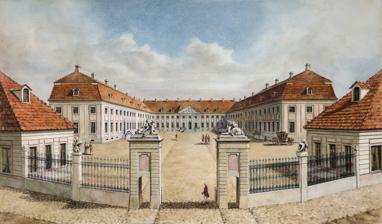
Building: New Grodno Castle
Country: Belarus
Year built: 1751
Palace in Grodno, Belarus Main gates and entrance to the New Grodno Castle in the 18th century New Grodno Castle as seen from across the Neman River , with the Old Grodno Castle looming in the distance, in 2007 The New Castle ( Belarusian : Новы замак , Lithuanian : Gardino Naujoji pilis ) in Grodno , Belarus is a royal palace of Augustus III of Poland and Stanisław August Poniatowski where the famous Grodno Sejm took place in 1793. New Grodno Castle is 116 metres (381 ft) above sea level. The royal residence was built on the high bank of the Neman River at a little distance from the Old Grodno Castle which had suffered great dilapidation in the aftermath of the Swedish occupation in the early 18th century. The two castles are joined by a 300-year-old arch bridge . The palace compound was designed by Carl Frederick Pöppelmann . Construction was carried out between 1734 and 1751 under the supervision of several other Saxon architects, including Johann Friedrich Knöbel and Joachim Daniel von Jauch . The palace was completed under the direction of Giuseppe de Sacco in 1789 and remained home for King Stanisław II August until 1797. Used as a hospital and barracks throughout most of the 19th century, the palace was renovated by the Polish administration in the interwar period. Scarcely anything is left of the original fabric of the castle, whose refined Rococo detailing vanished during World War II . There followed a hasty and rather superficial refurbishing of the palace by the Soviets with a view to making it the headquarters of a local obkom . A plaque on the wall of the palace commemorates the council of war held in the royal residence by Tadeusz Kościuszko on 30 October 1794. See also List of Baroque residences References